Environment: real
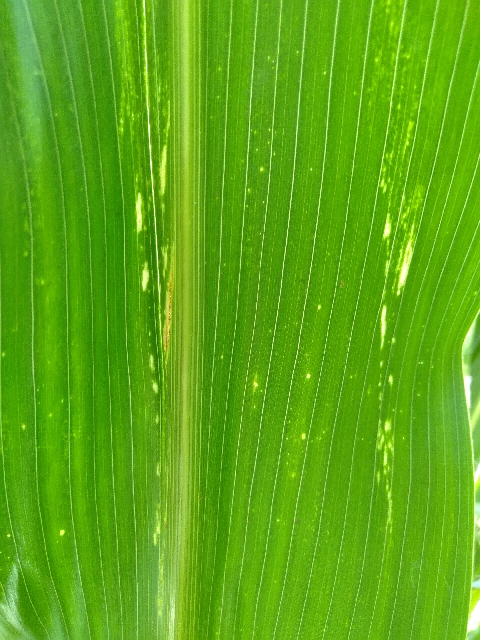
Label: lethal_necrosis